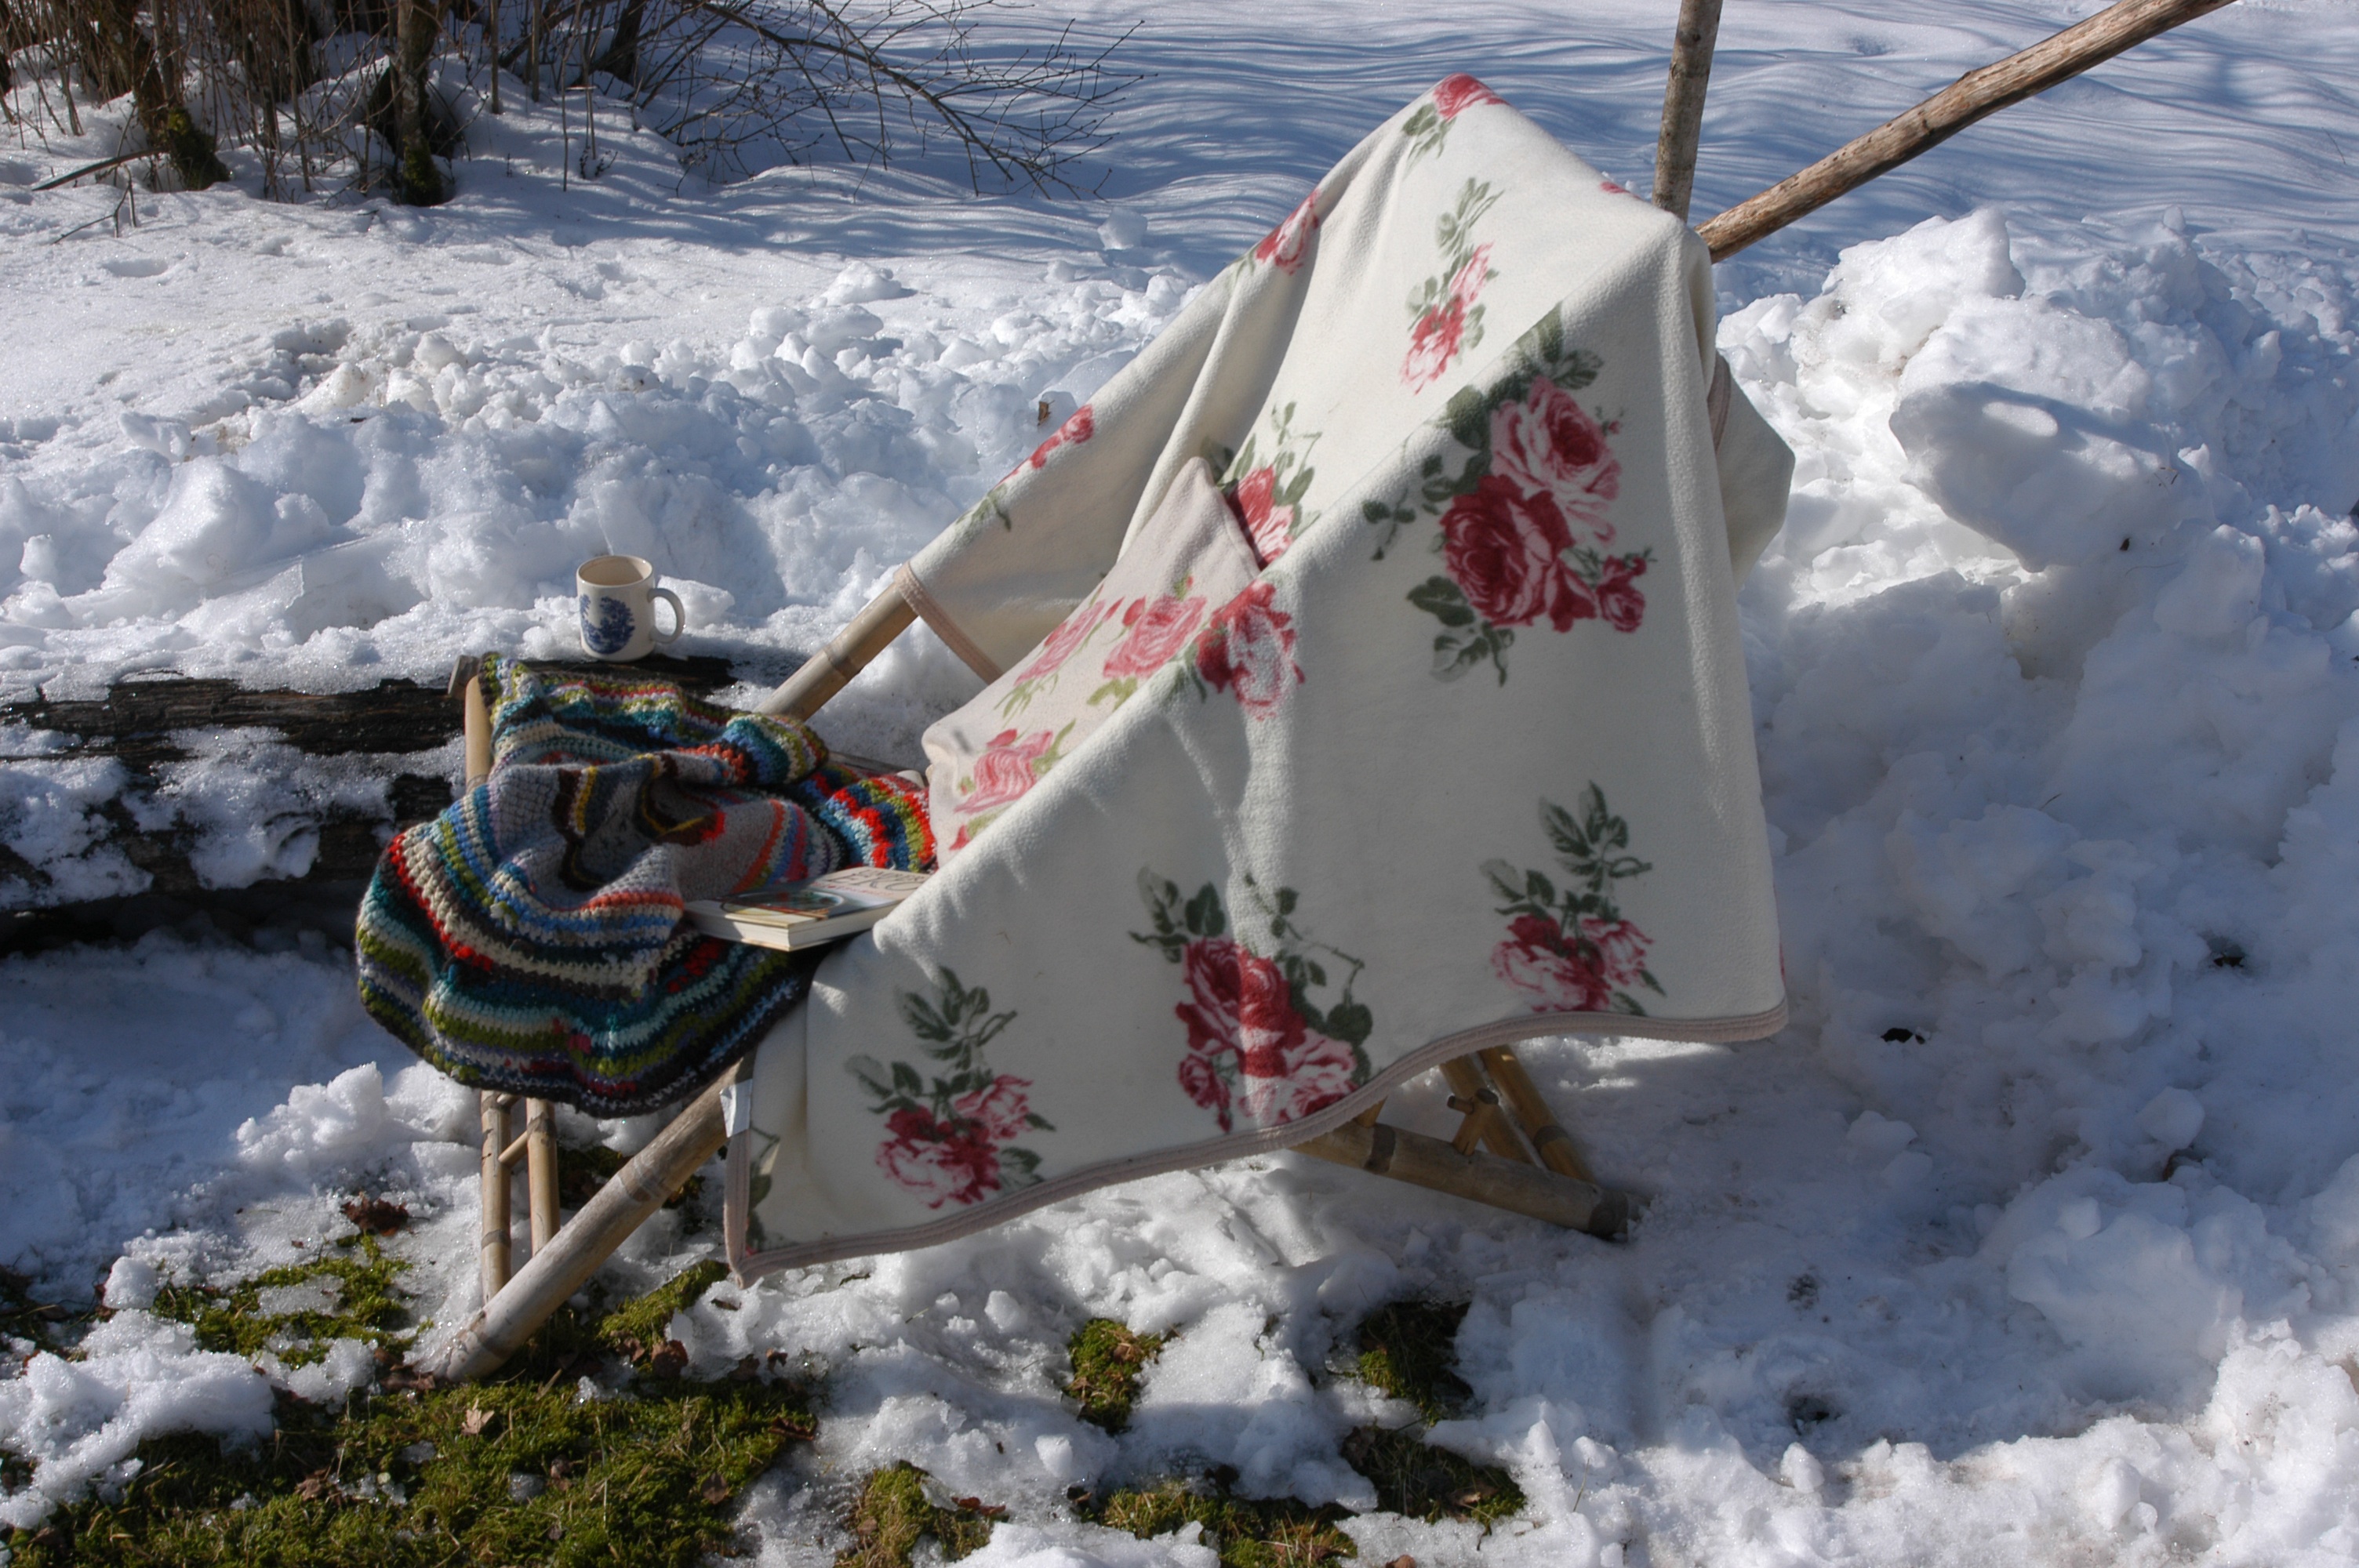
snow, winter, vehicle, weather, season, sled, geological phenomenon